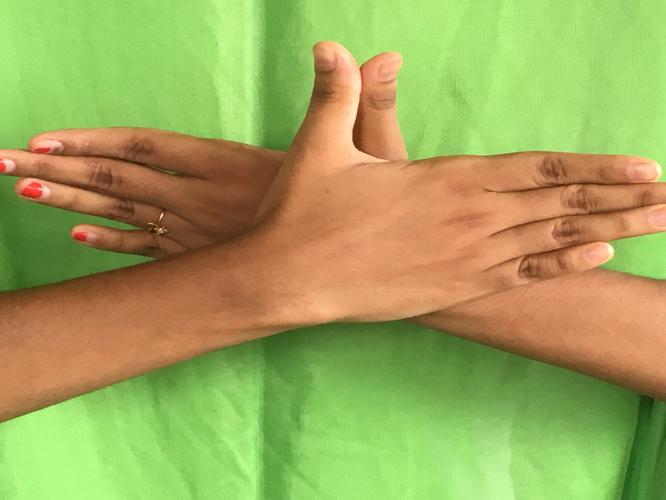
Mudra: Garuda
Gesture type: double_hand